Jo Zayner

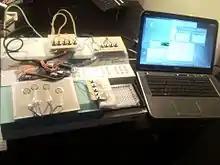
The Chromochord

Zayner self-identifies as a biohacker and believes in the importance of letting the general public participate in scientific experimentation, rather than leaving it segregated to labs. Zayner found the academic biohacking community to be exclusive and hierarchical, particularly with respect to the types of people who decide what is "safe". She hopes that their projects can let even more people experiment in their homes. Other scientists have responded that biohacking is inherently exclusive for its dependence on leisure time and money, and that deviance from general safety rules could lead to even harsher regulations for all. Zayner's public CRISPR kit campaign coincided with wider public scrutiny over genetic modification. Zayner maintained that these fears were based on misunderstandings of the product, as genetic experiments on yeast and bacteria cannot produce a viral epidemic. In April 2015, Zayner ran a hoax on Craigslist to raise awareness about the future potential of forgery in forensic genetic testing. In 2017 during a biotechnology conference in San Francisco, Zayner publicly injected herself with CRISPR and is the first known person to do so. Zayner targeted the myostatin gene, which encodes a protein that inhibits muscle growth, acting as a natural regulator to prevent excessive muscle development. By using CRISPR technology, she aimed to "knock out" this gene in the muscle cells of her forearm. The intent was to disrupt the gene's function, potentially allowing for localized muscle growth. Zayner's CRISPR kit was displayed at the Cooper Hewitt's 2019 Nature Design Triennial.